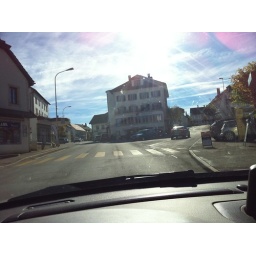
Yes, all Swiss buildings have flower boxes. Wish this would catch on in Boston.